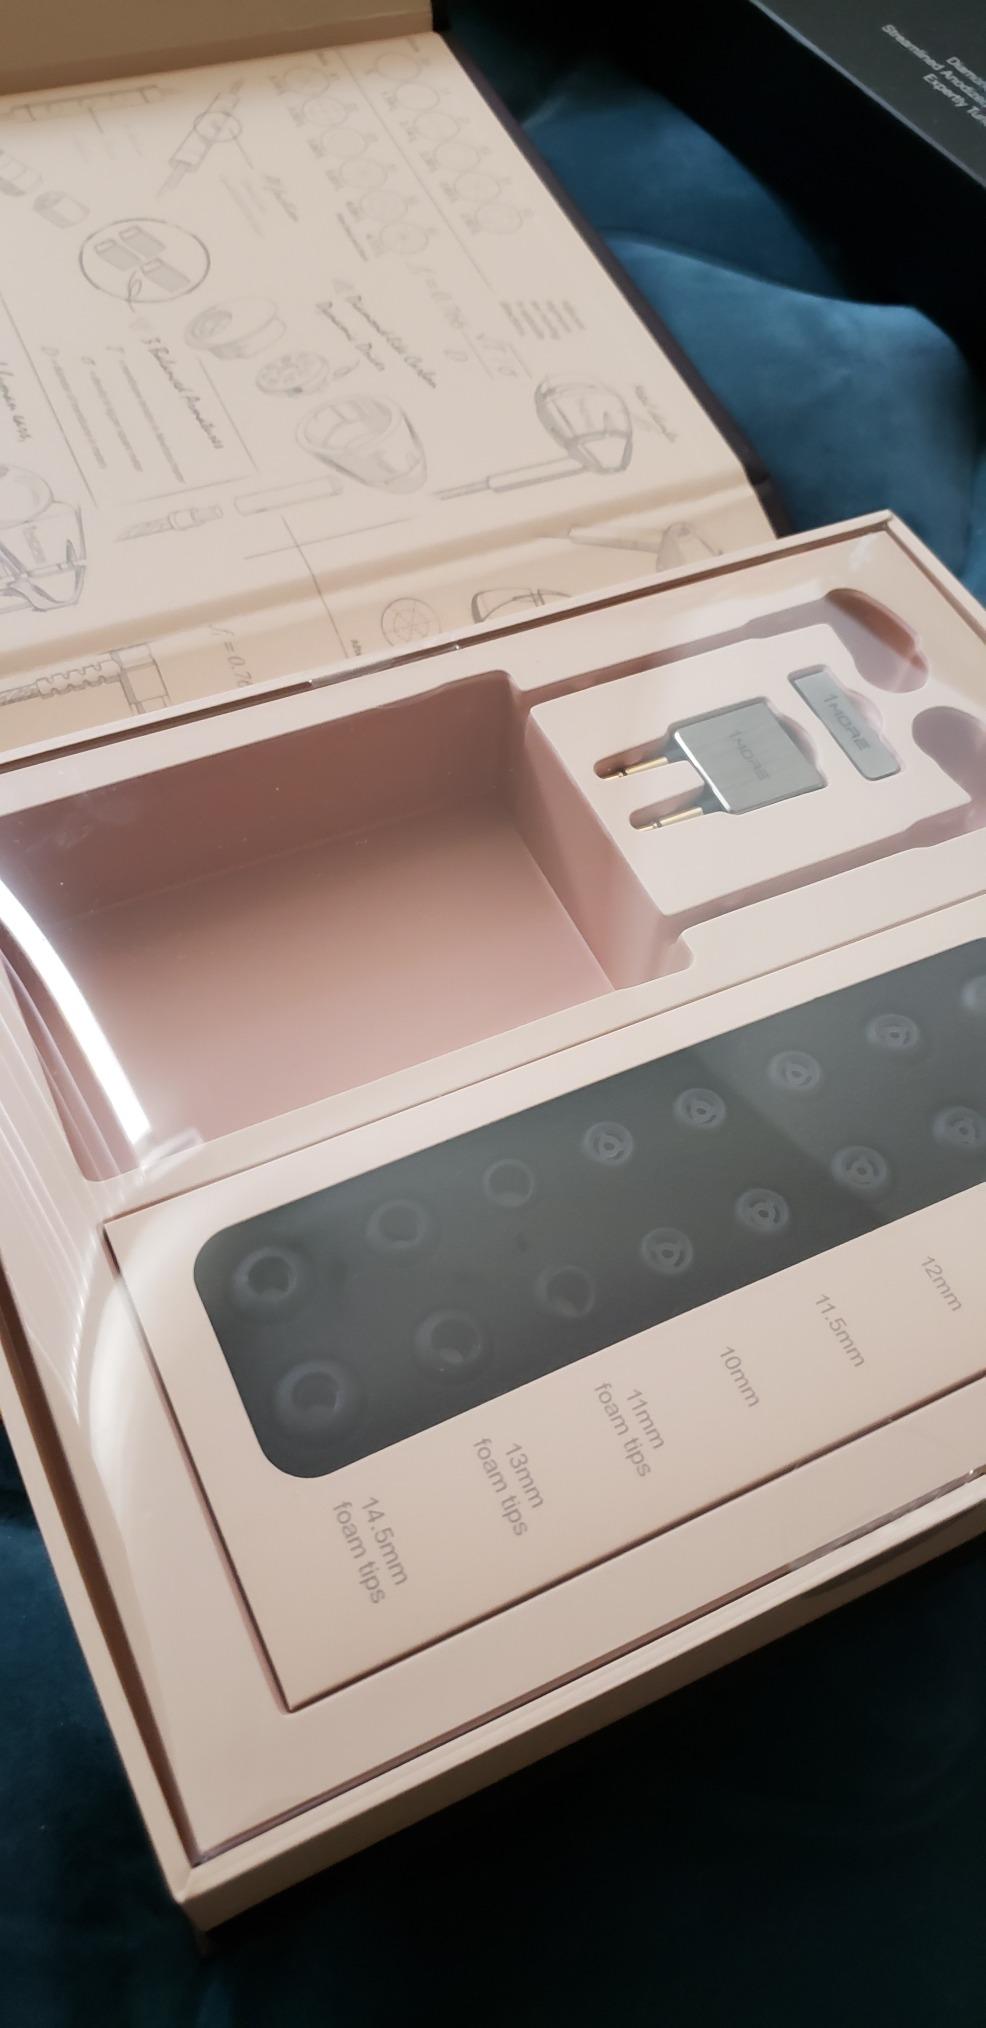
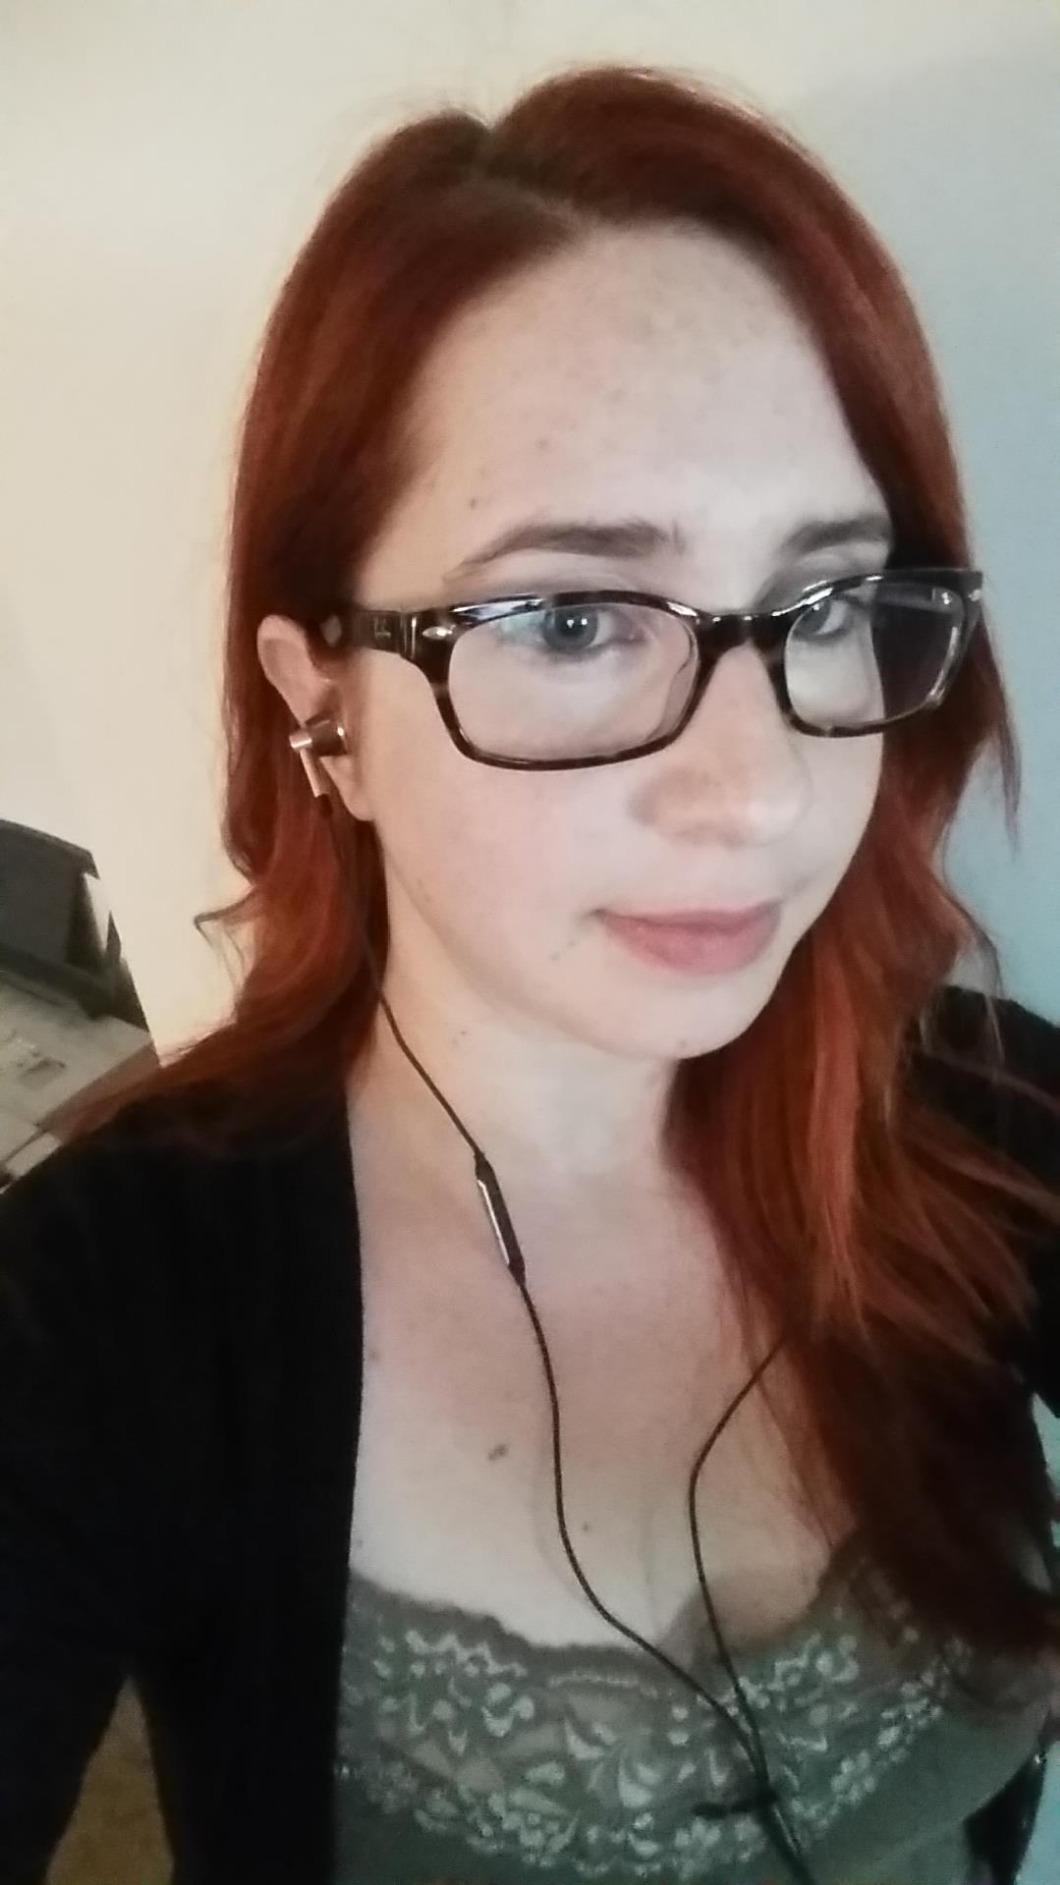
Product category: headphones
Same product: no